TsUM Kyiv

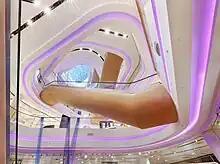
TsUM interior

Today, the department store is a leading retailer in fashion, beauty products, lingerie, sport, kidswear & toys, home & gifts, food & beverages, and entertainment. TsUM Kyiv has eight floors that feature women's and men's clothing, footwear, accessories, perfumes, make-up, sports, children's and household goods, a food court with restaurants and cafes, and a premium cinema Multiplex. On the seventh floor of the department store located Milk Bar restaurant that has a terrace with a panoramic view of Khreshchatyk street. In the summer, the department store hosts concerts of classical and jazz music.